Žiri

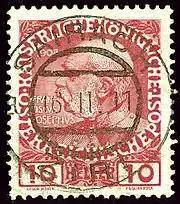
Bilingual name ("Sairach" and "Žiri") on a 1911 postmark

The name of the settlement was first attested in 1291 as "Syroch" (and as "Seyroch" in 1307 and "Syroch" in 1318). It is probably derived from a plural form of the hypocorism *"Žirъ", and the name would therefore mean 'Žir and his people'. An alternative, less likely theory, connects the name to the Slovene common noun "žir" 'beech nuts'. The town was known as "Sairach" in German.